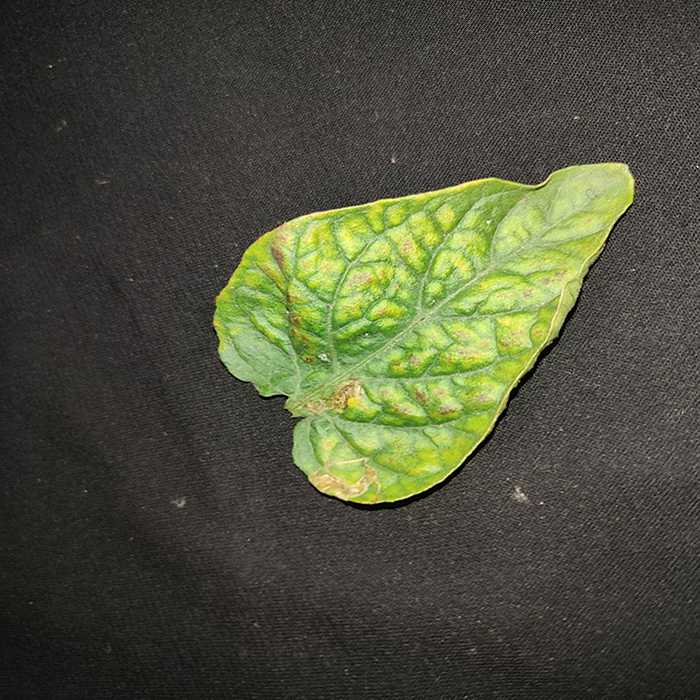
Plant: Tomato
Label: Tomato spotted wilt